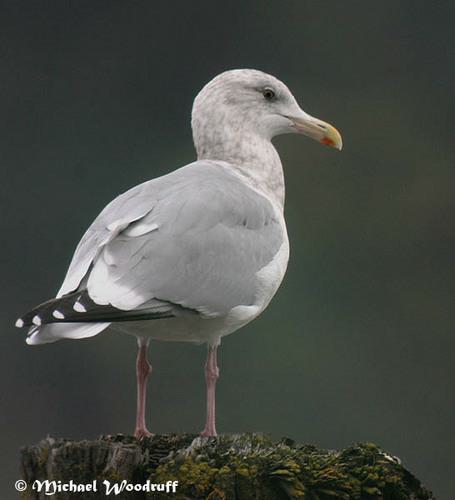
A photo of a herring gull